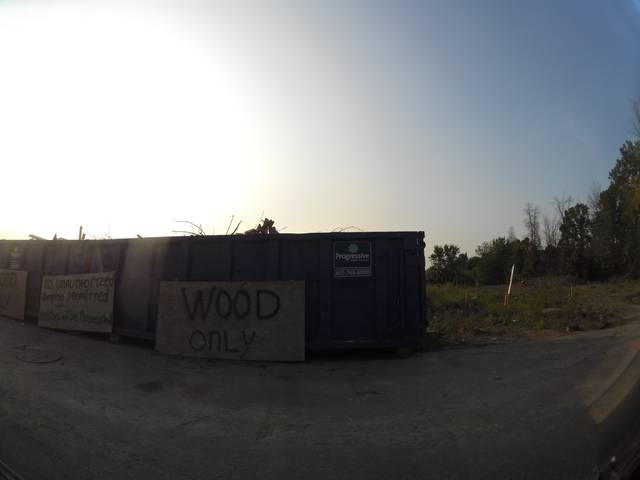
Region: Canada
Coordinates: 45.498, -75.468